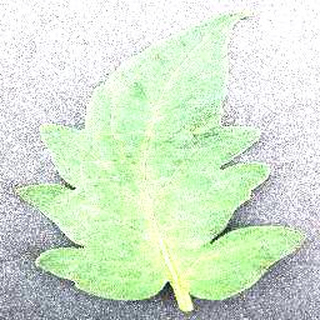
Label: healthy_tomato